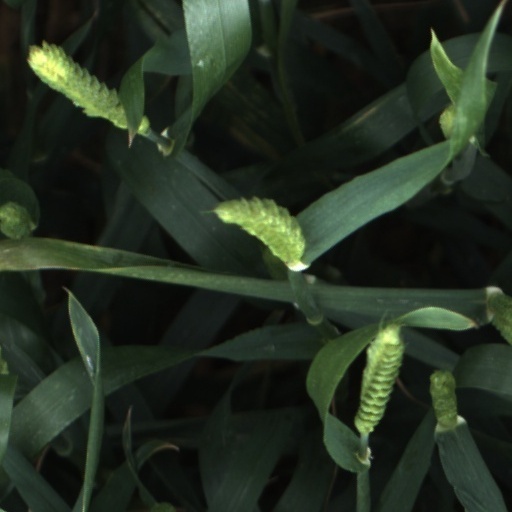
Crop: wheat